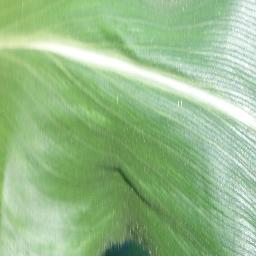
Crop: corn
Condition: (maize)_healthy